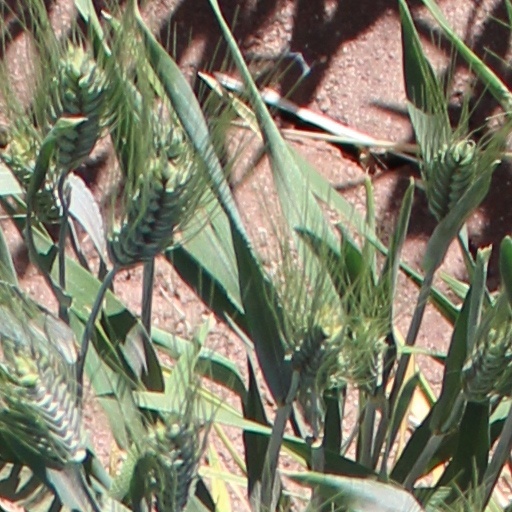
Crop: wheat